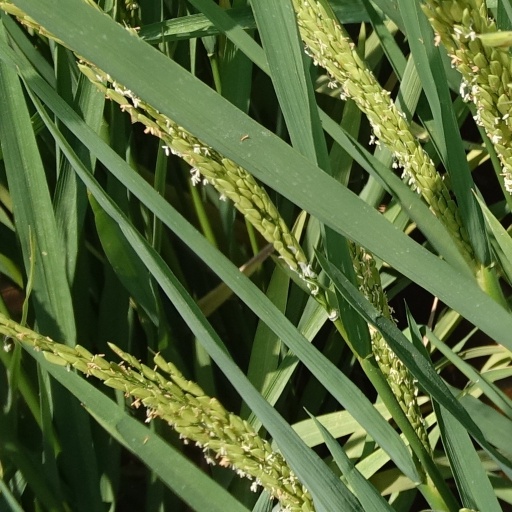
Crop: rice